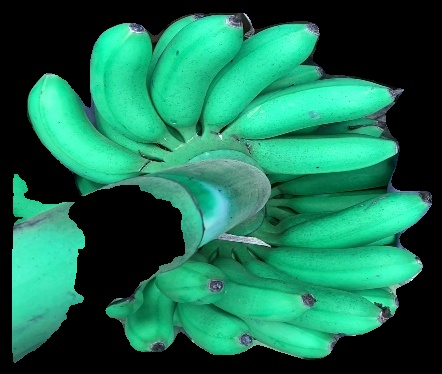
Variety: rasbale
Grade: grade1